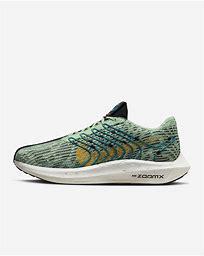
Brand: Nike
Model: Pegasus Turbo Next Nature